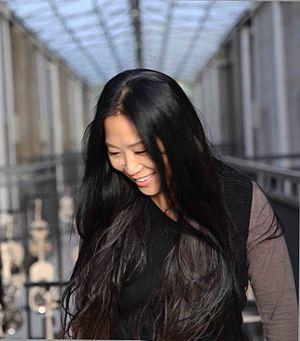
Portrait de Li Chevalier